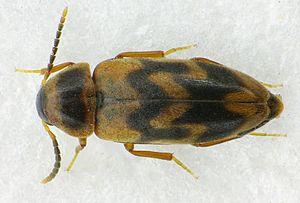
Les Abdera forment un genre d'insectes coléoptères de la famille des Melandryidae.